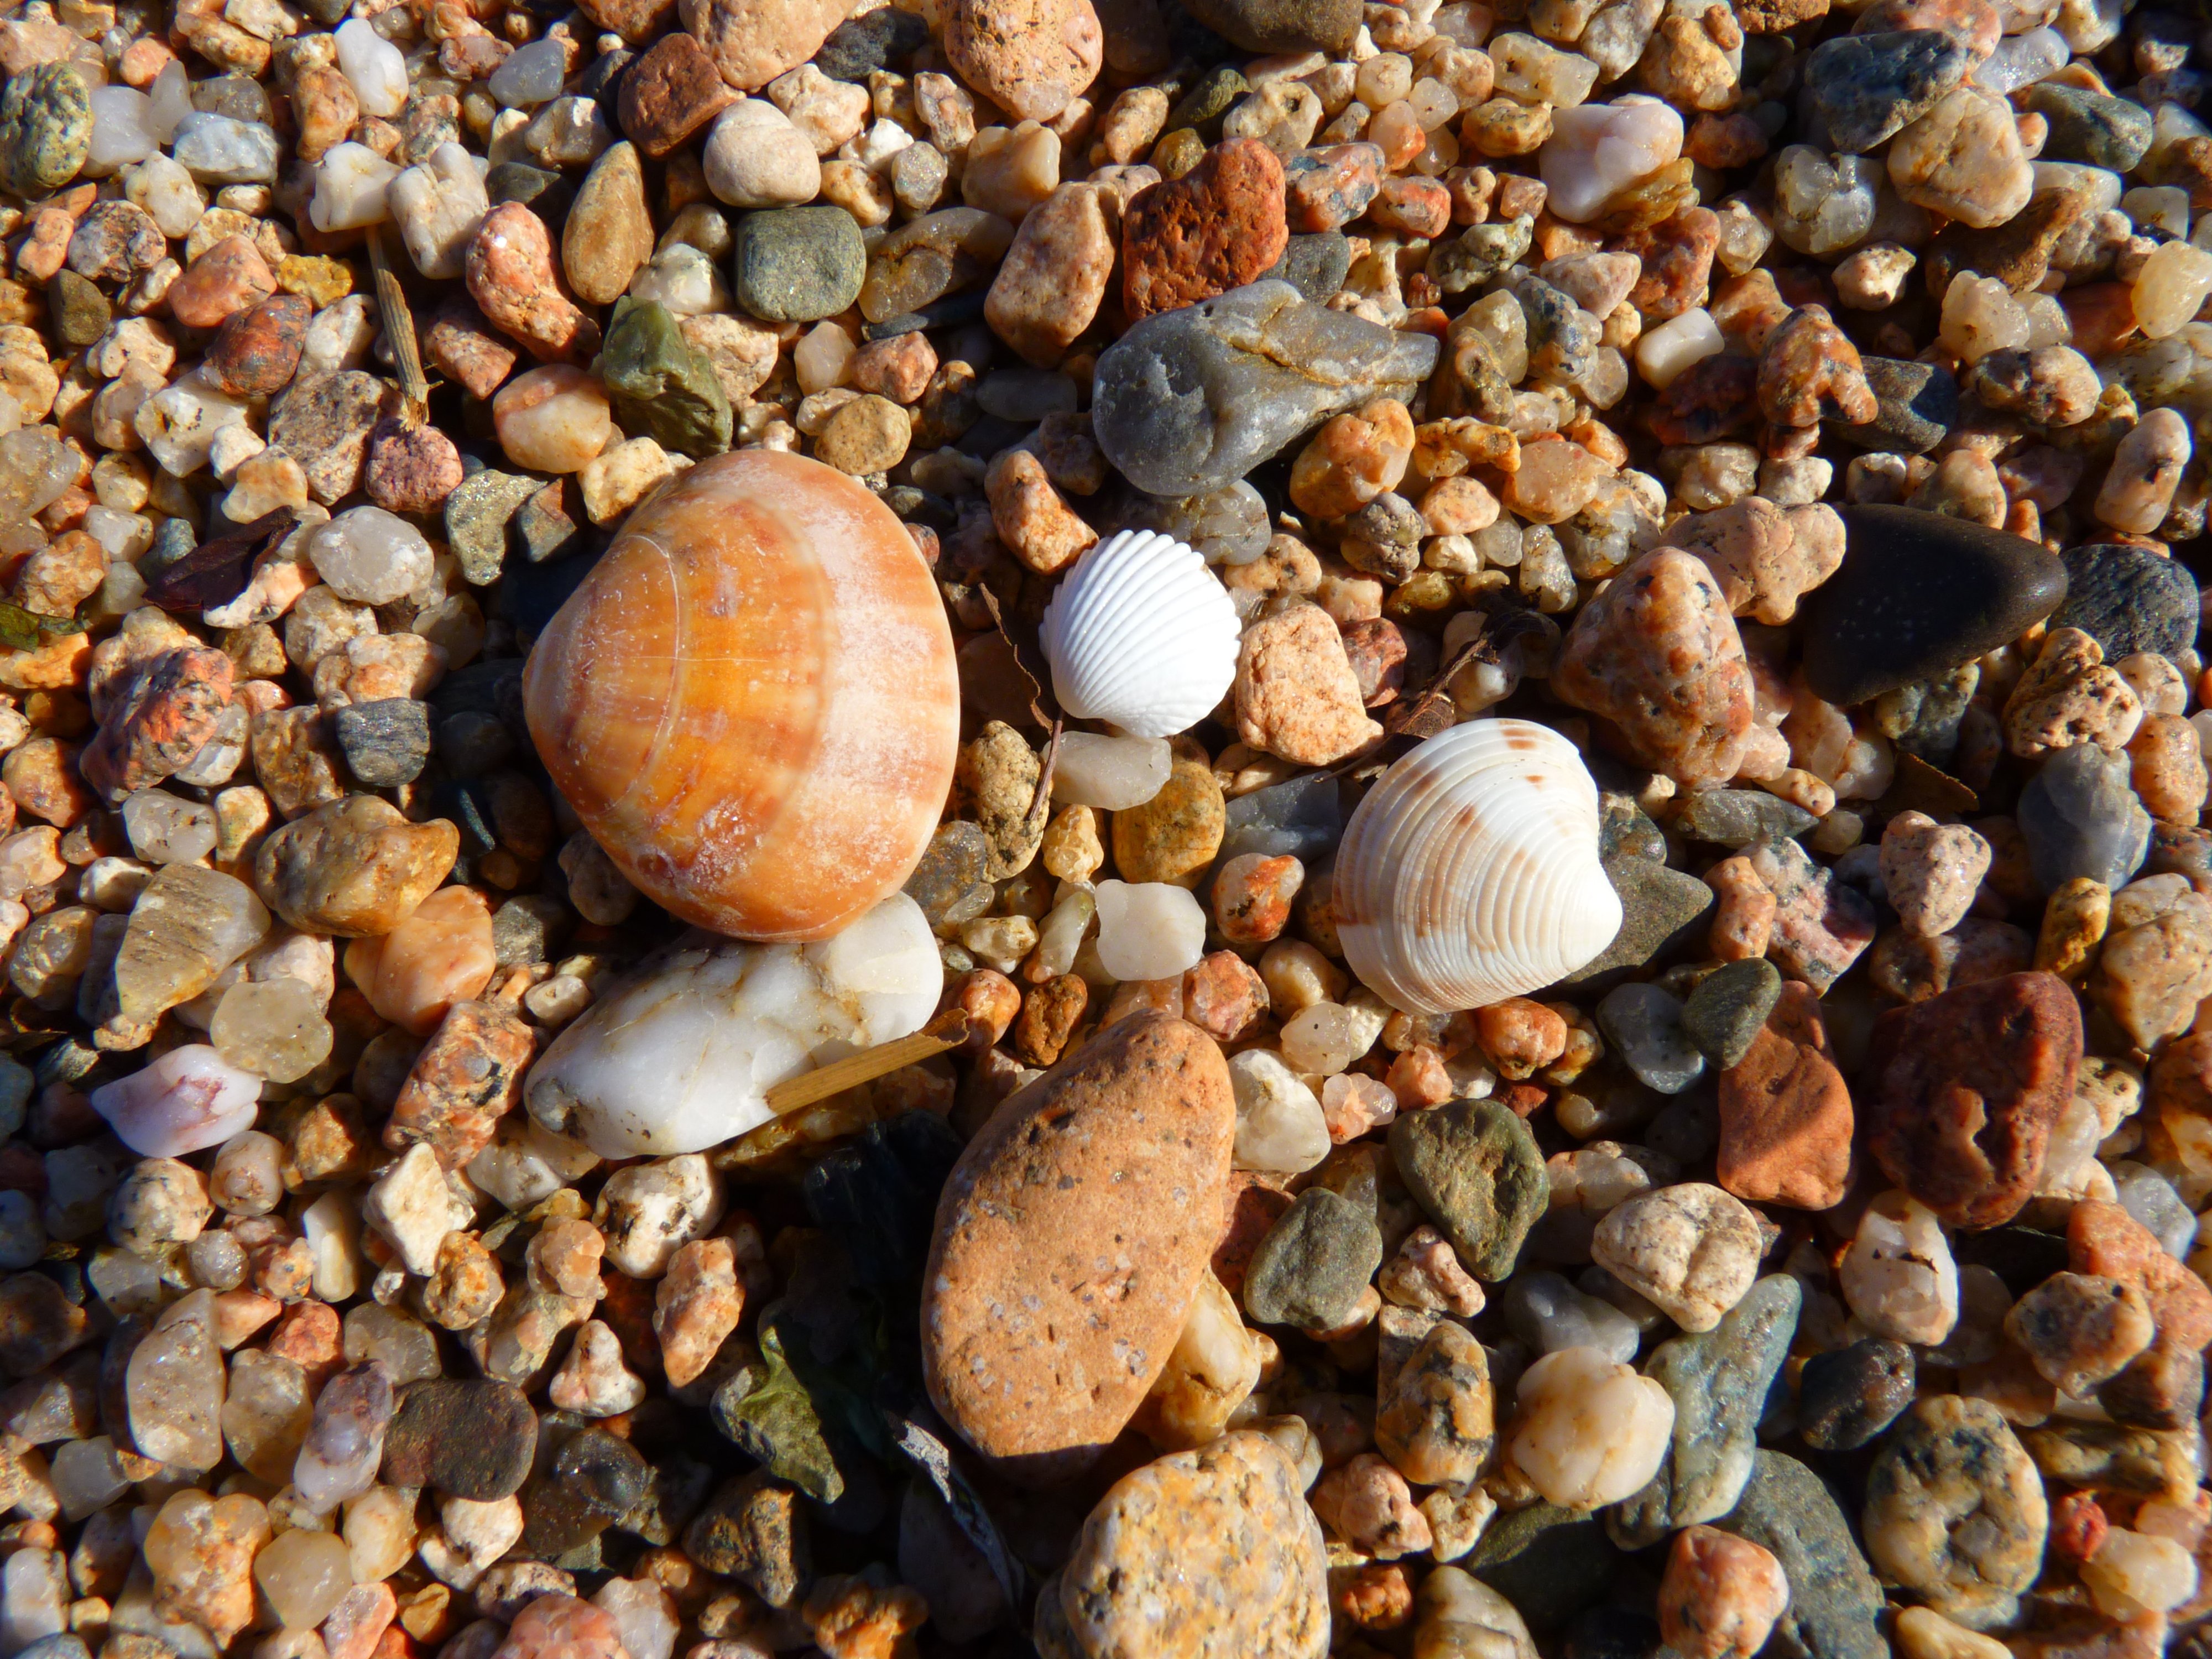
beach, rock, food, produce, pebble, material, shell, seashell, gravel, pebbles